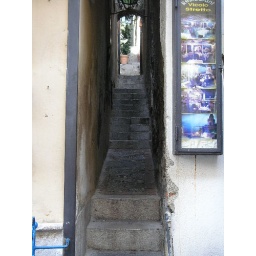
The narrowest street in this Mediterranean town, high on a hill in Sicily.